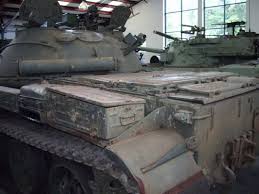
Label: Tank